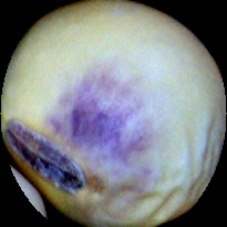
Label: Spotted